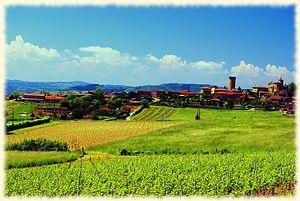
Village médiéval d'Oingt (69620) au pays des Pierres Dorées, dans le Sud Beaujolais, département du Rhône (69), en France.
Oingt est une ancienne commune française située dans le département du Rhône en région Auvergne-Rhône-Alpes.